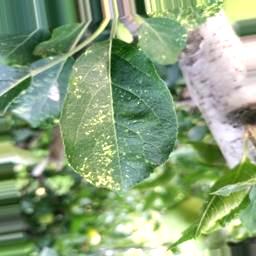
Label: Apple_Mosaic